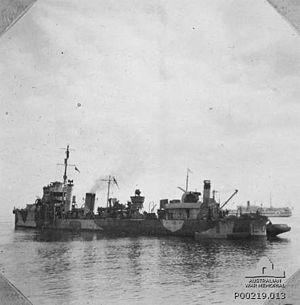
La classe V et W est un amalgame de six classes différentes construites pour la Royal Navy dans le cadre du programme d’urgence de la guerre pendant la Première Guerre mondiale. Commandées à 107 exemplaires, seulement 67 seront mis en service, la capitulation allemande entraînant l’annulation de la construction de quarante unités.